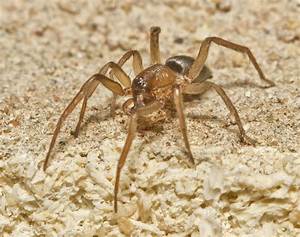
Label: ragno